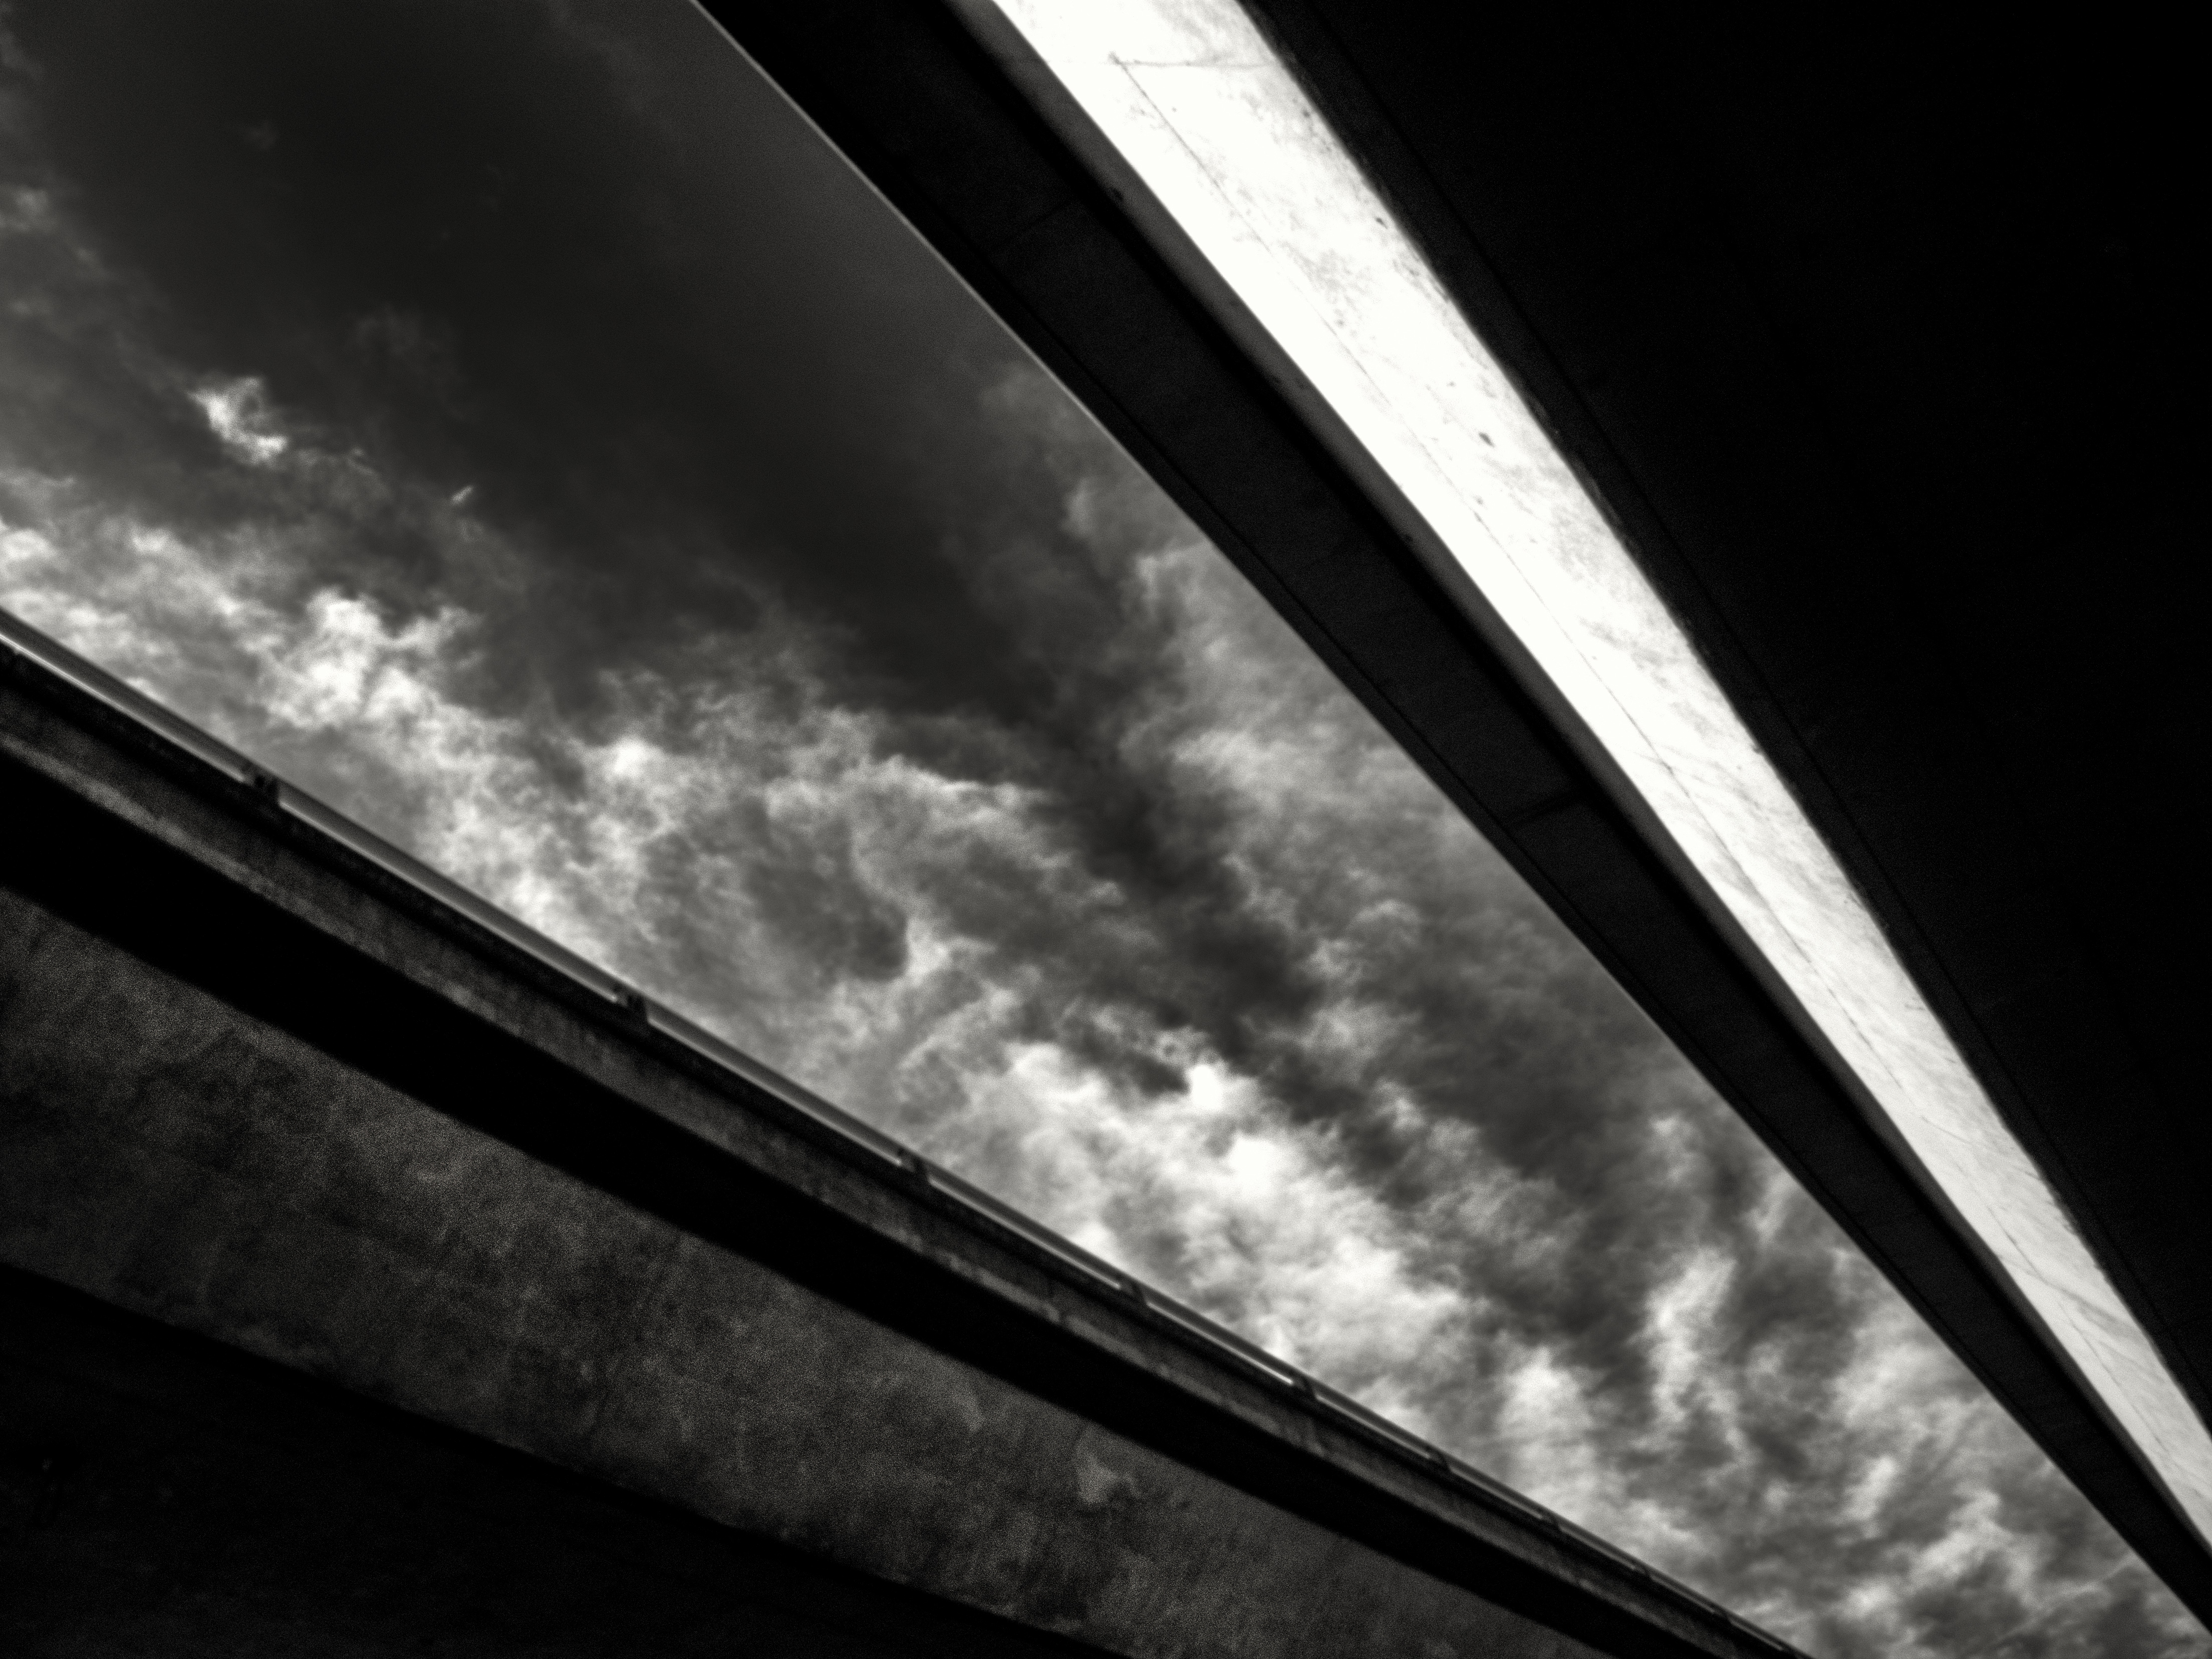
light, cloud, black and white, sky, white, sunlight, atmosphere, line, reflection, darkness, black, monochrome, project, shape, 365, 2013inphotos, monochrome photography, atmosphere of earth